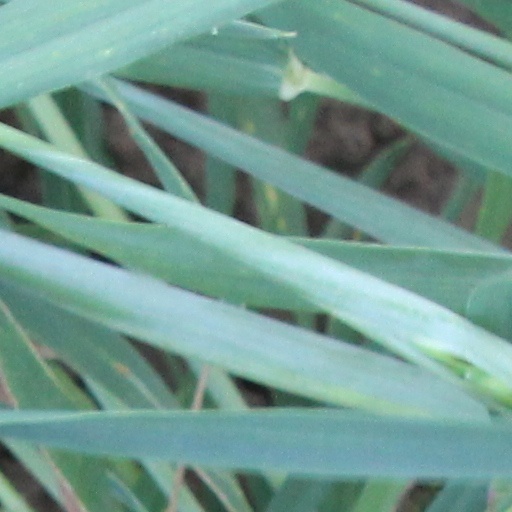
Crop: wheat